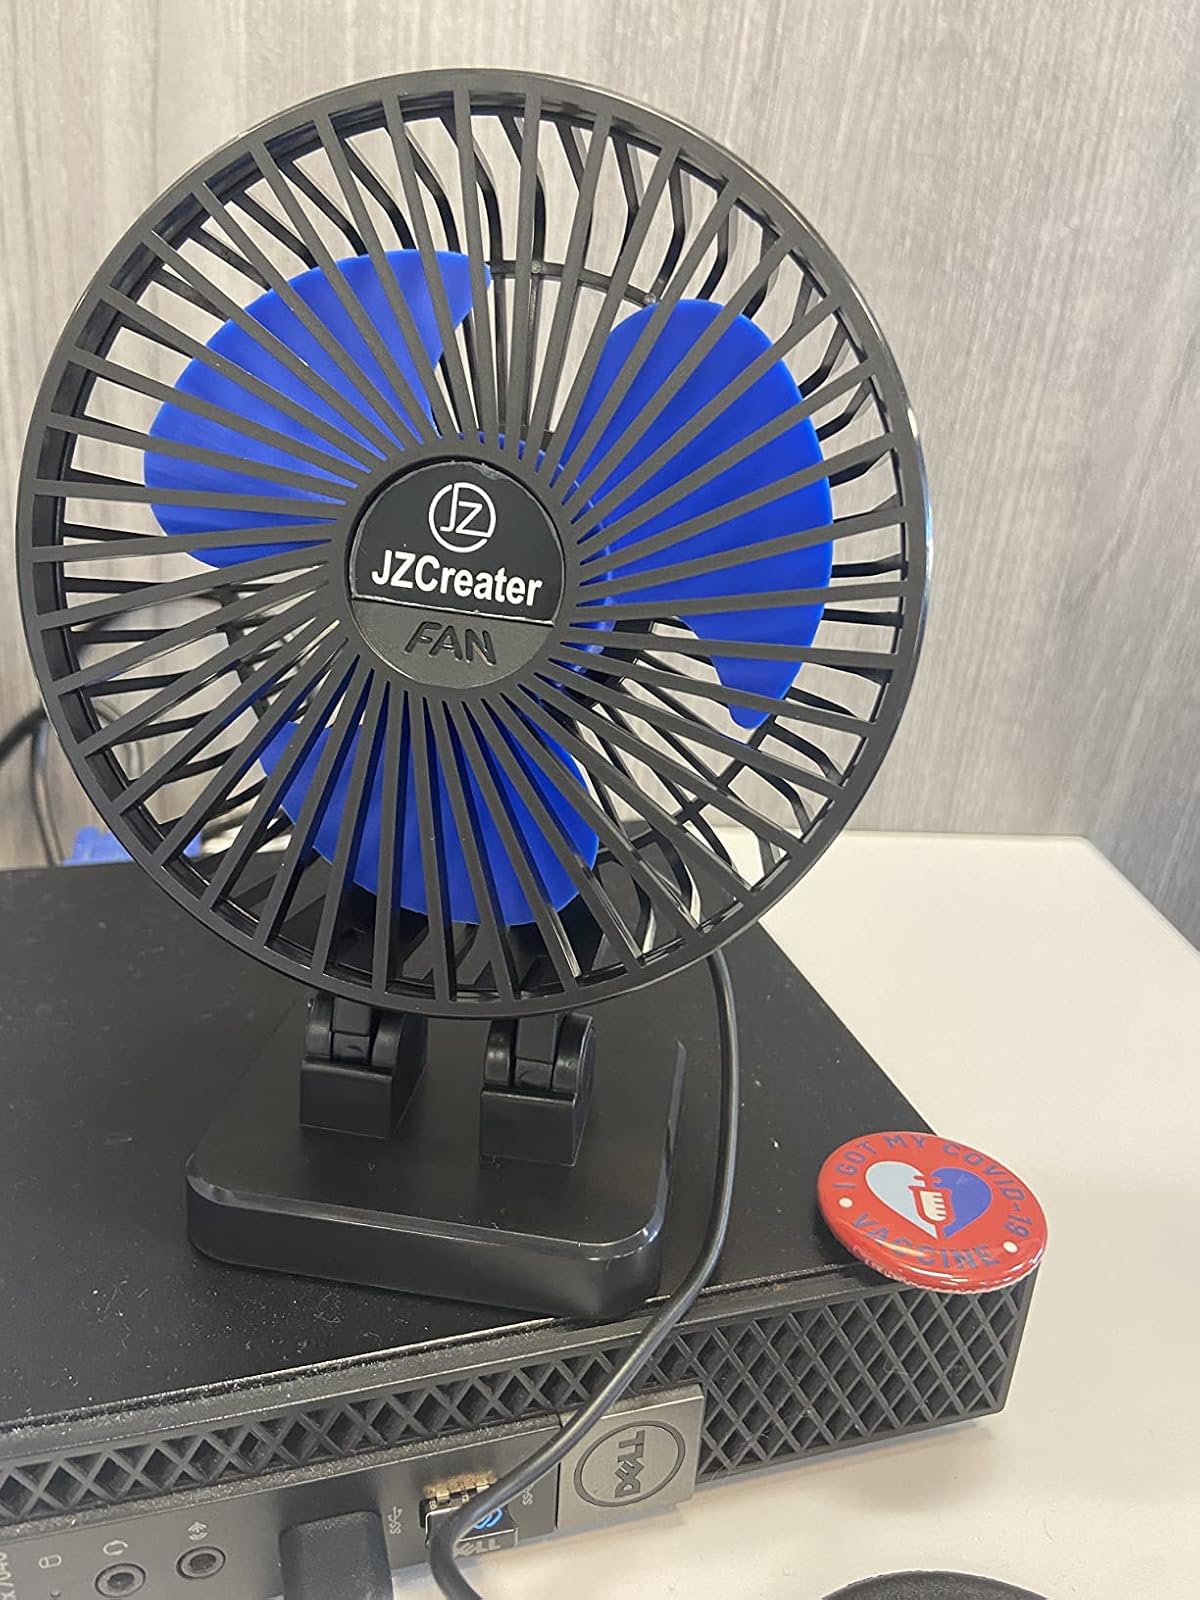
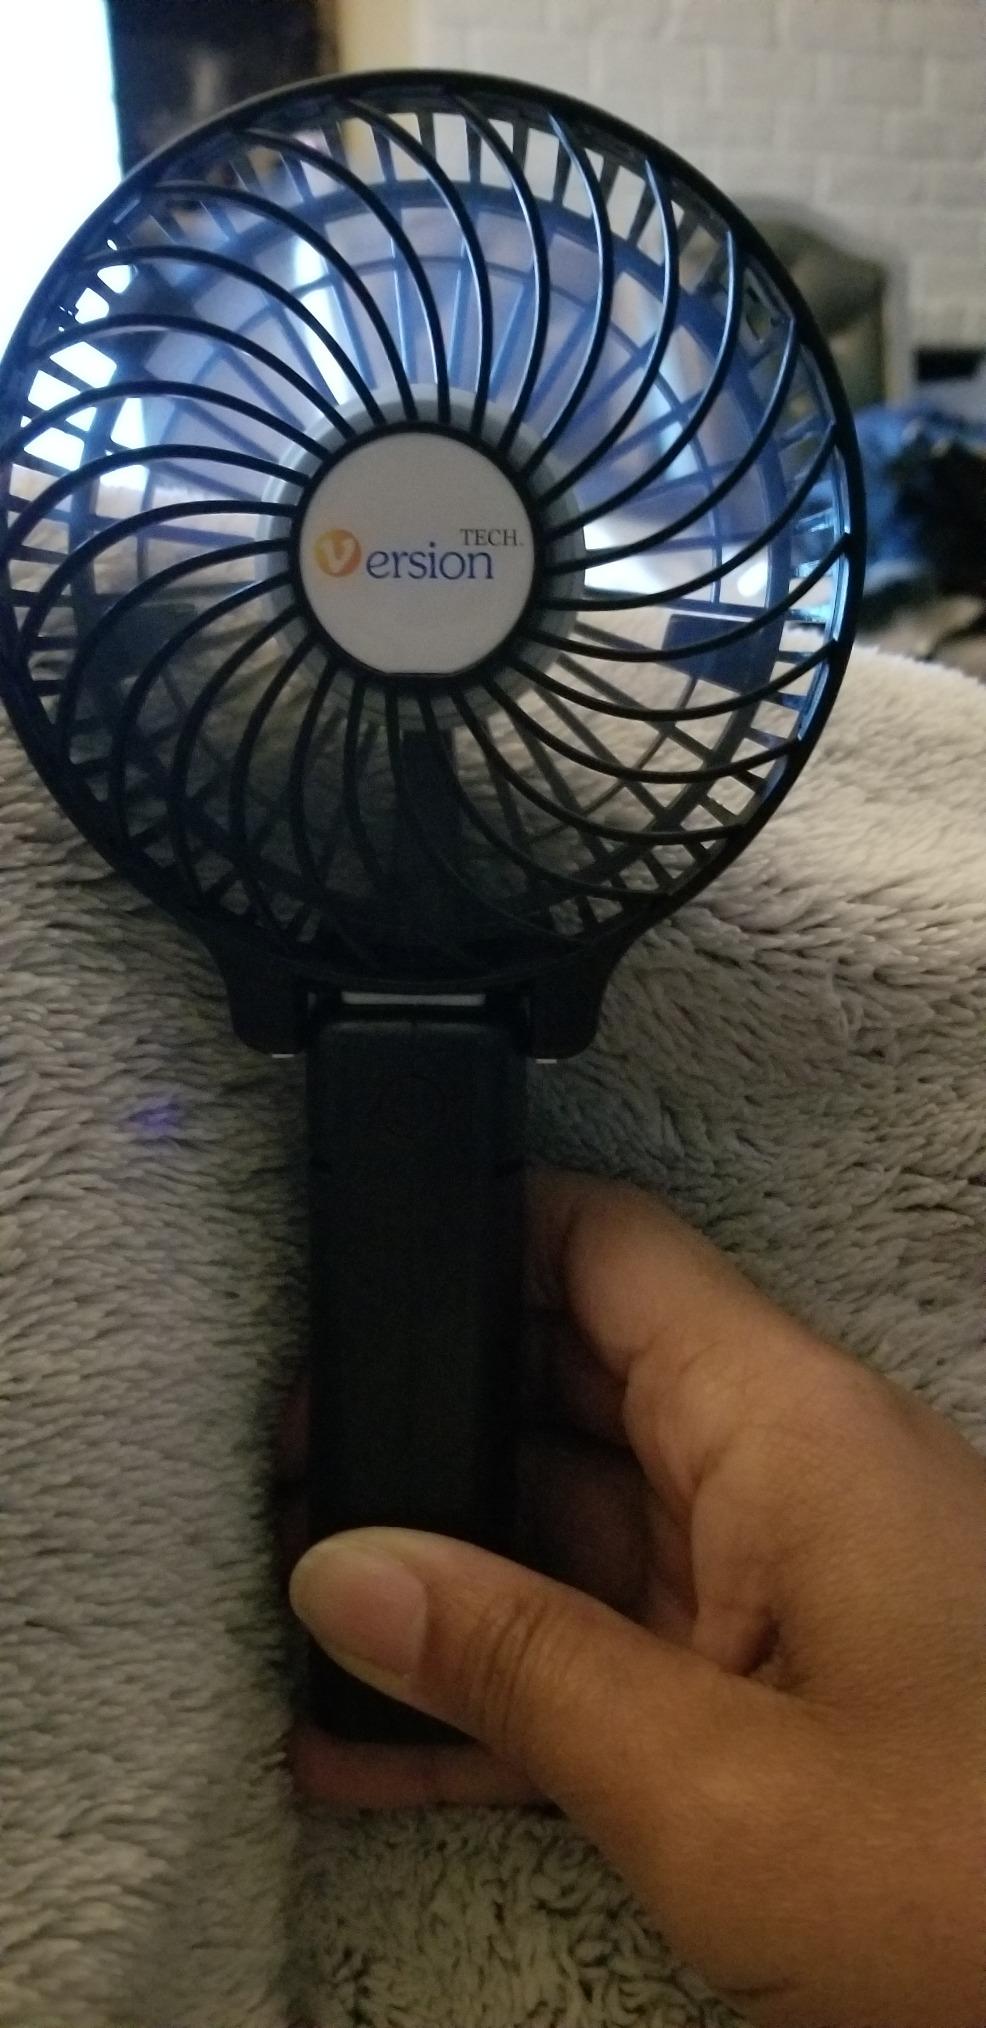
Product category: fan
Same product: no